T. Norris & Son

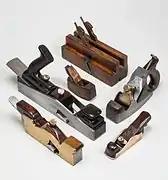
Planes by T. Norris & Son and Henley Optical Company

It is not known when Thomas J. Norris set up his workshop in the grounds of his house in New Malden. David Russell suggests that this had happened by 1919.